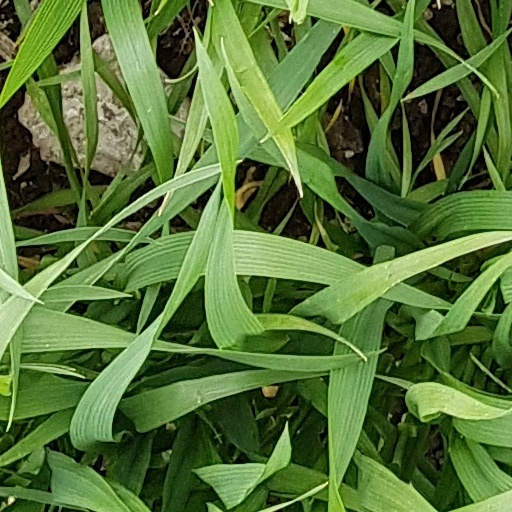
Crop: wheat